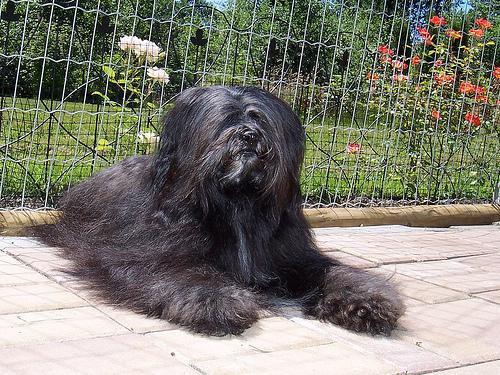
Tibetan_terrier